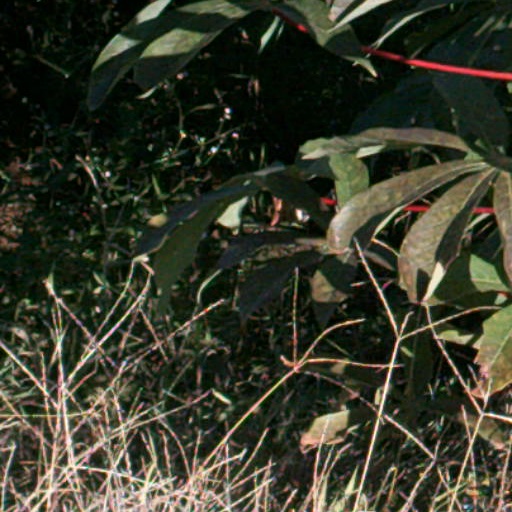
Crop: cassava